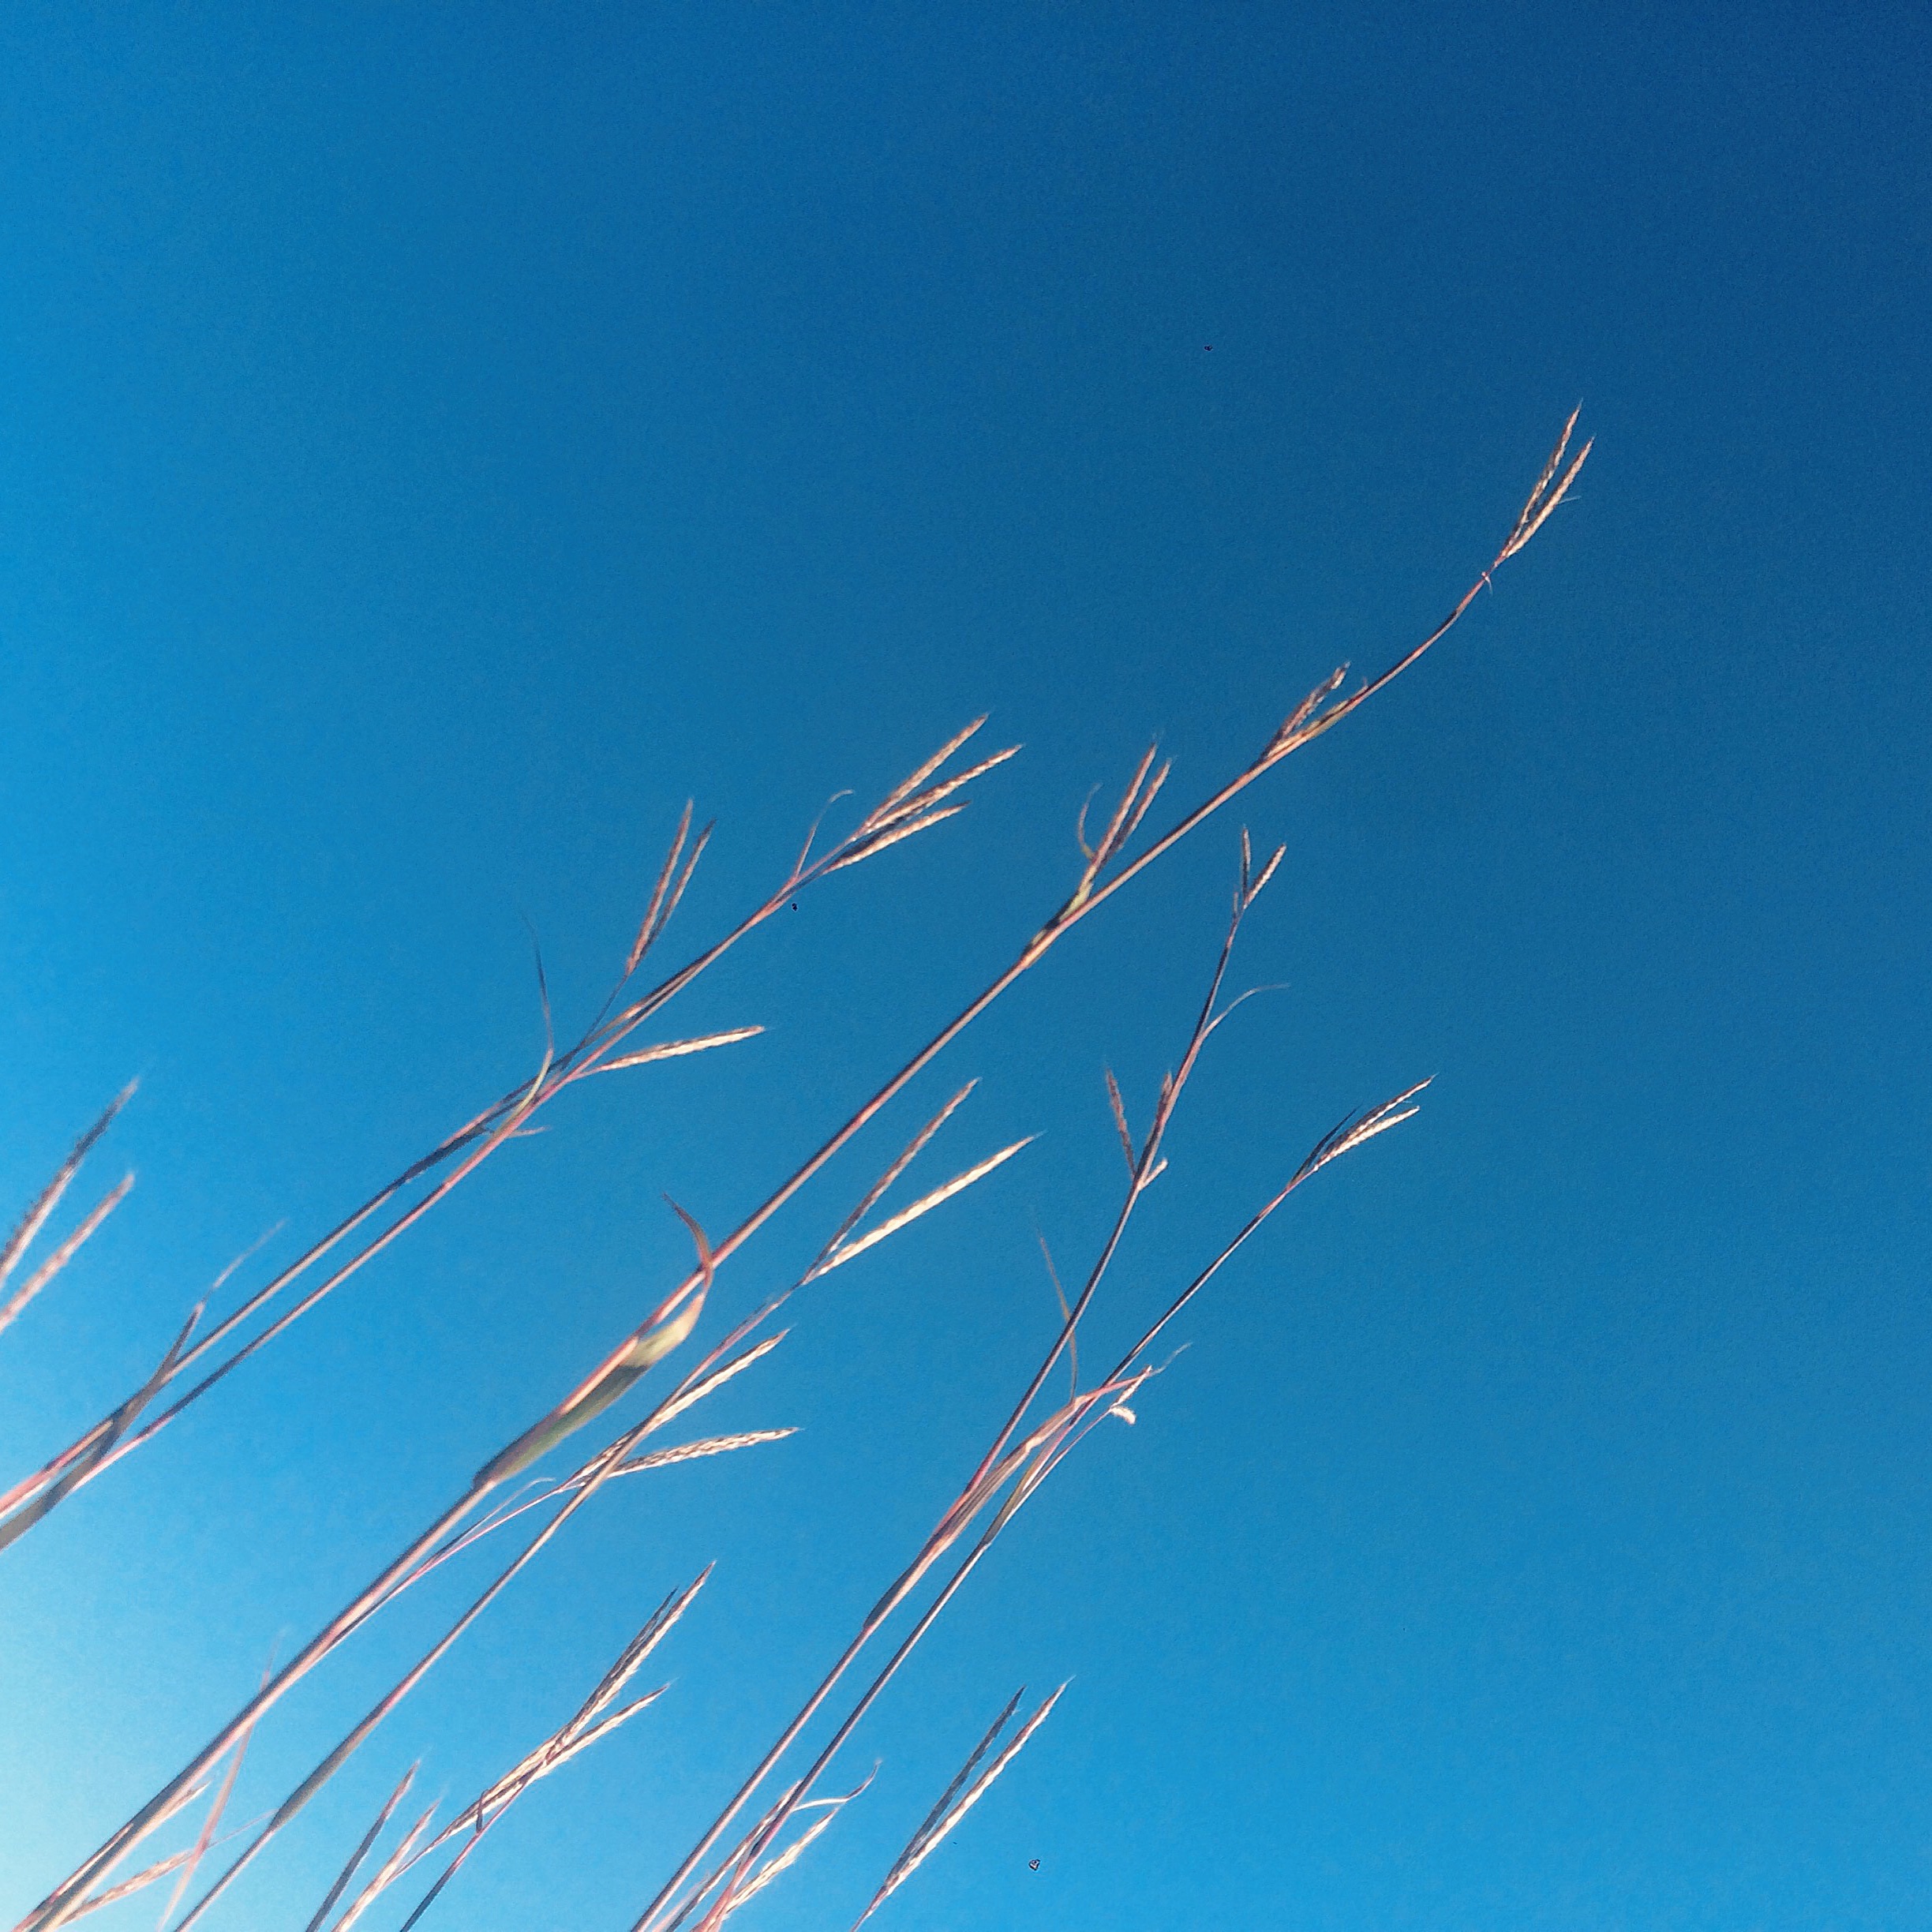
grass, branch, plant, sky, sunlight, leaf, flower, wind, line, blue, grass family, atmosphere of earth